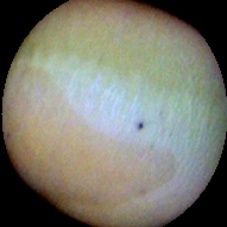
Label: Immature